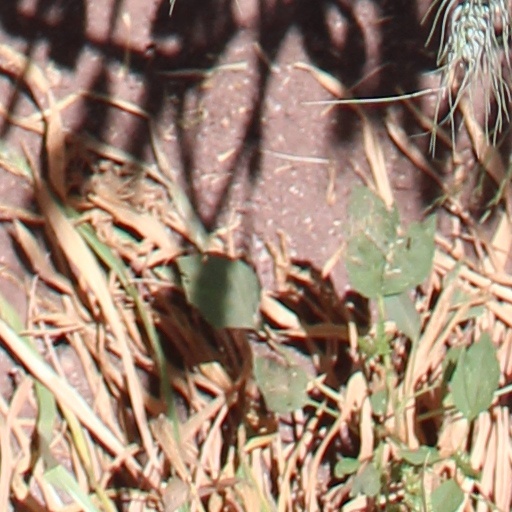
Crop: wheat